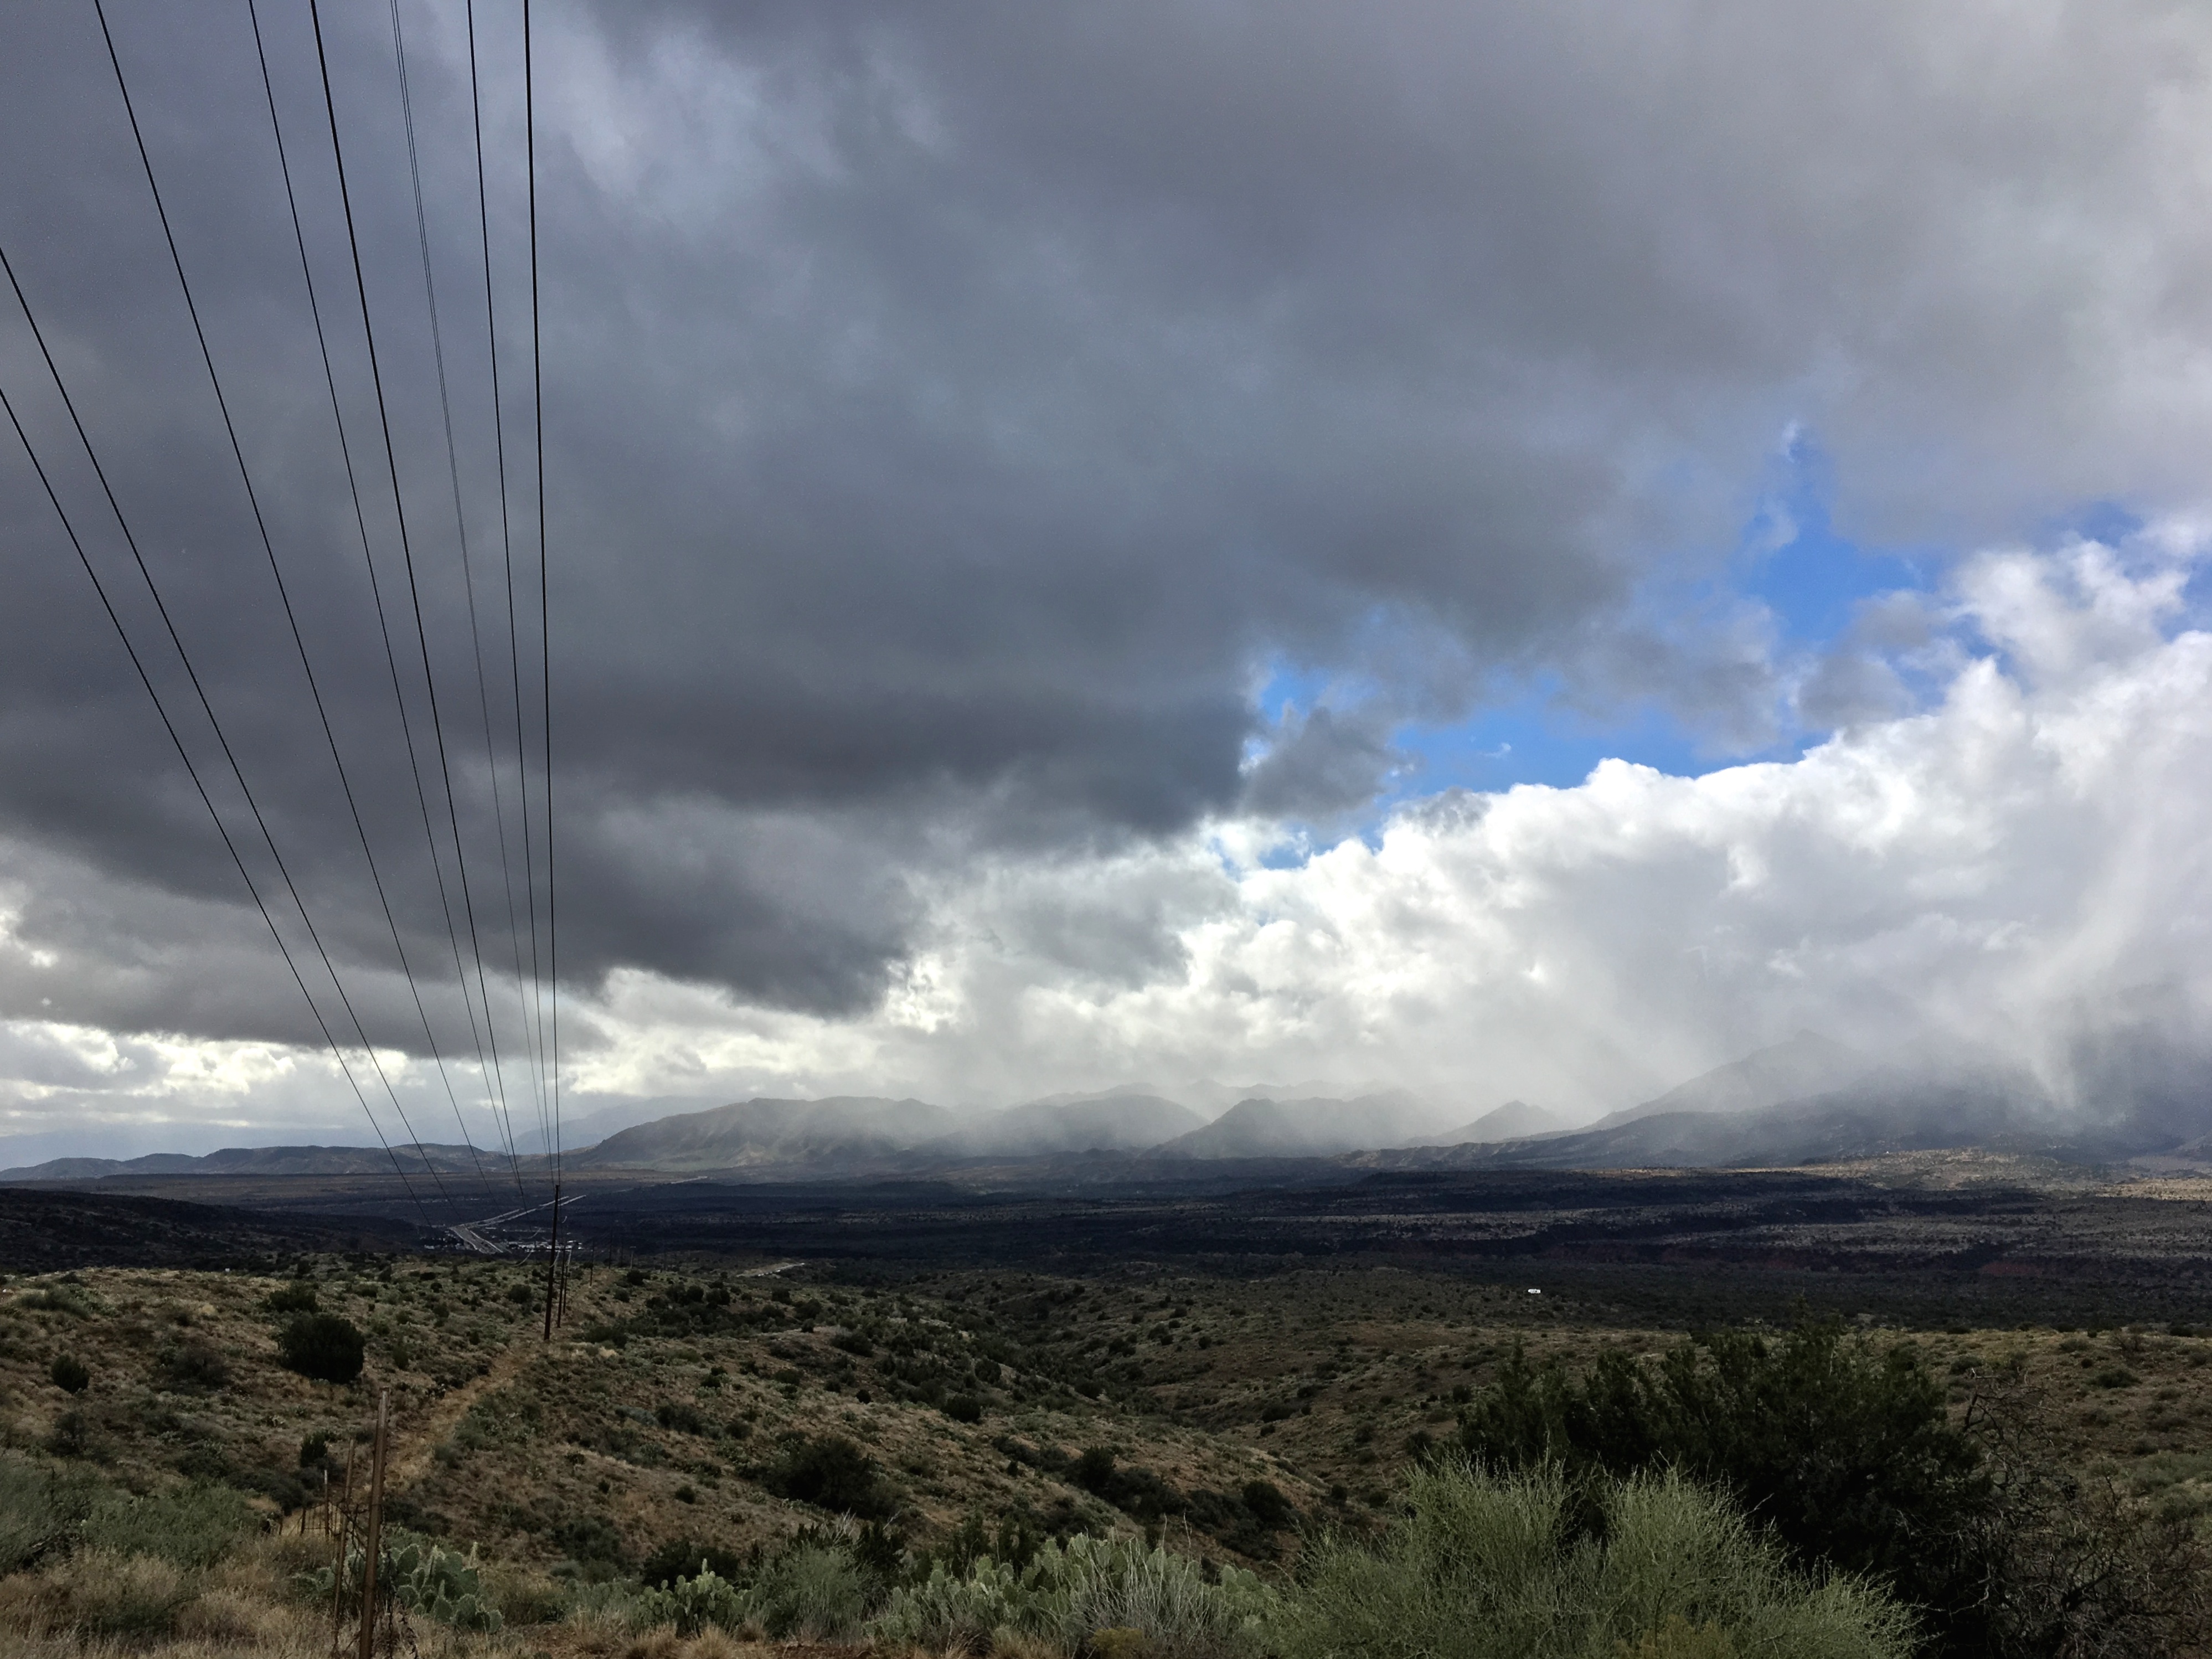
nature, horizon, cloud, sky, prairie, sunlight, wind, atmosphere, weather, storm, cumulus, plain, meteorological phenomenon, atmospheric phenomenon, atmosphere of earth